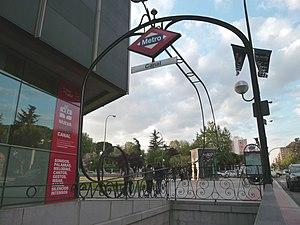
Canal est une station des lignes 2 et 7 du métro de Madrid, en Espagne.